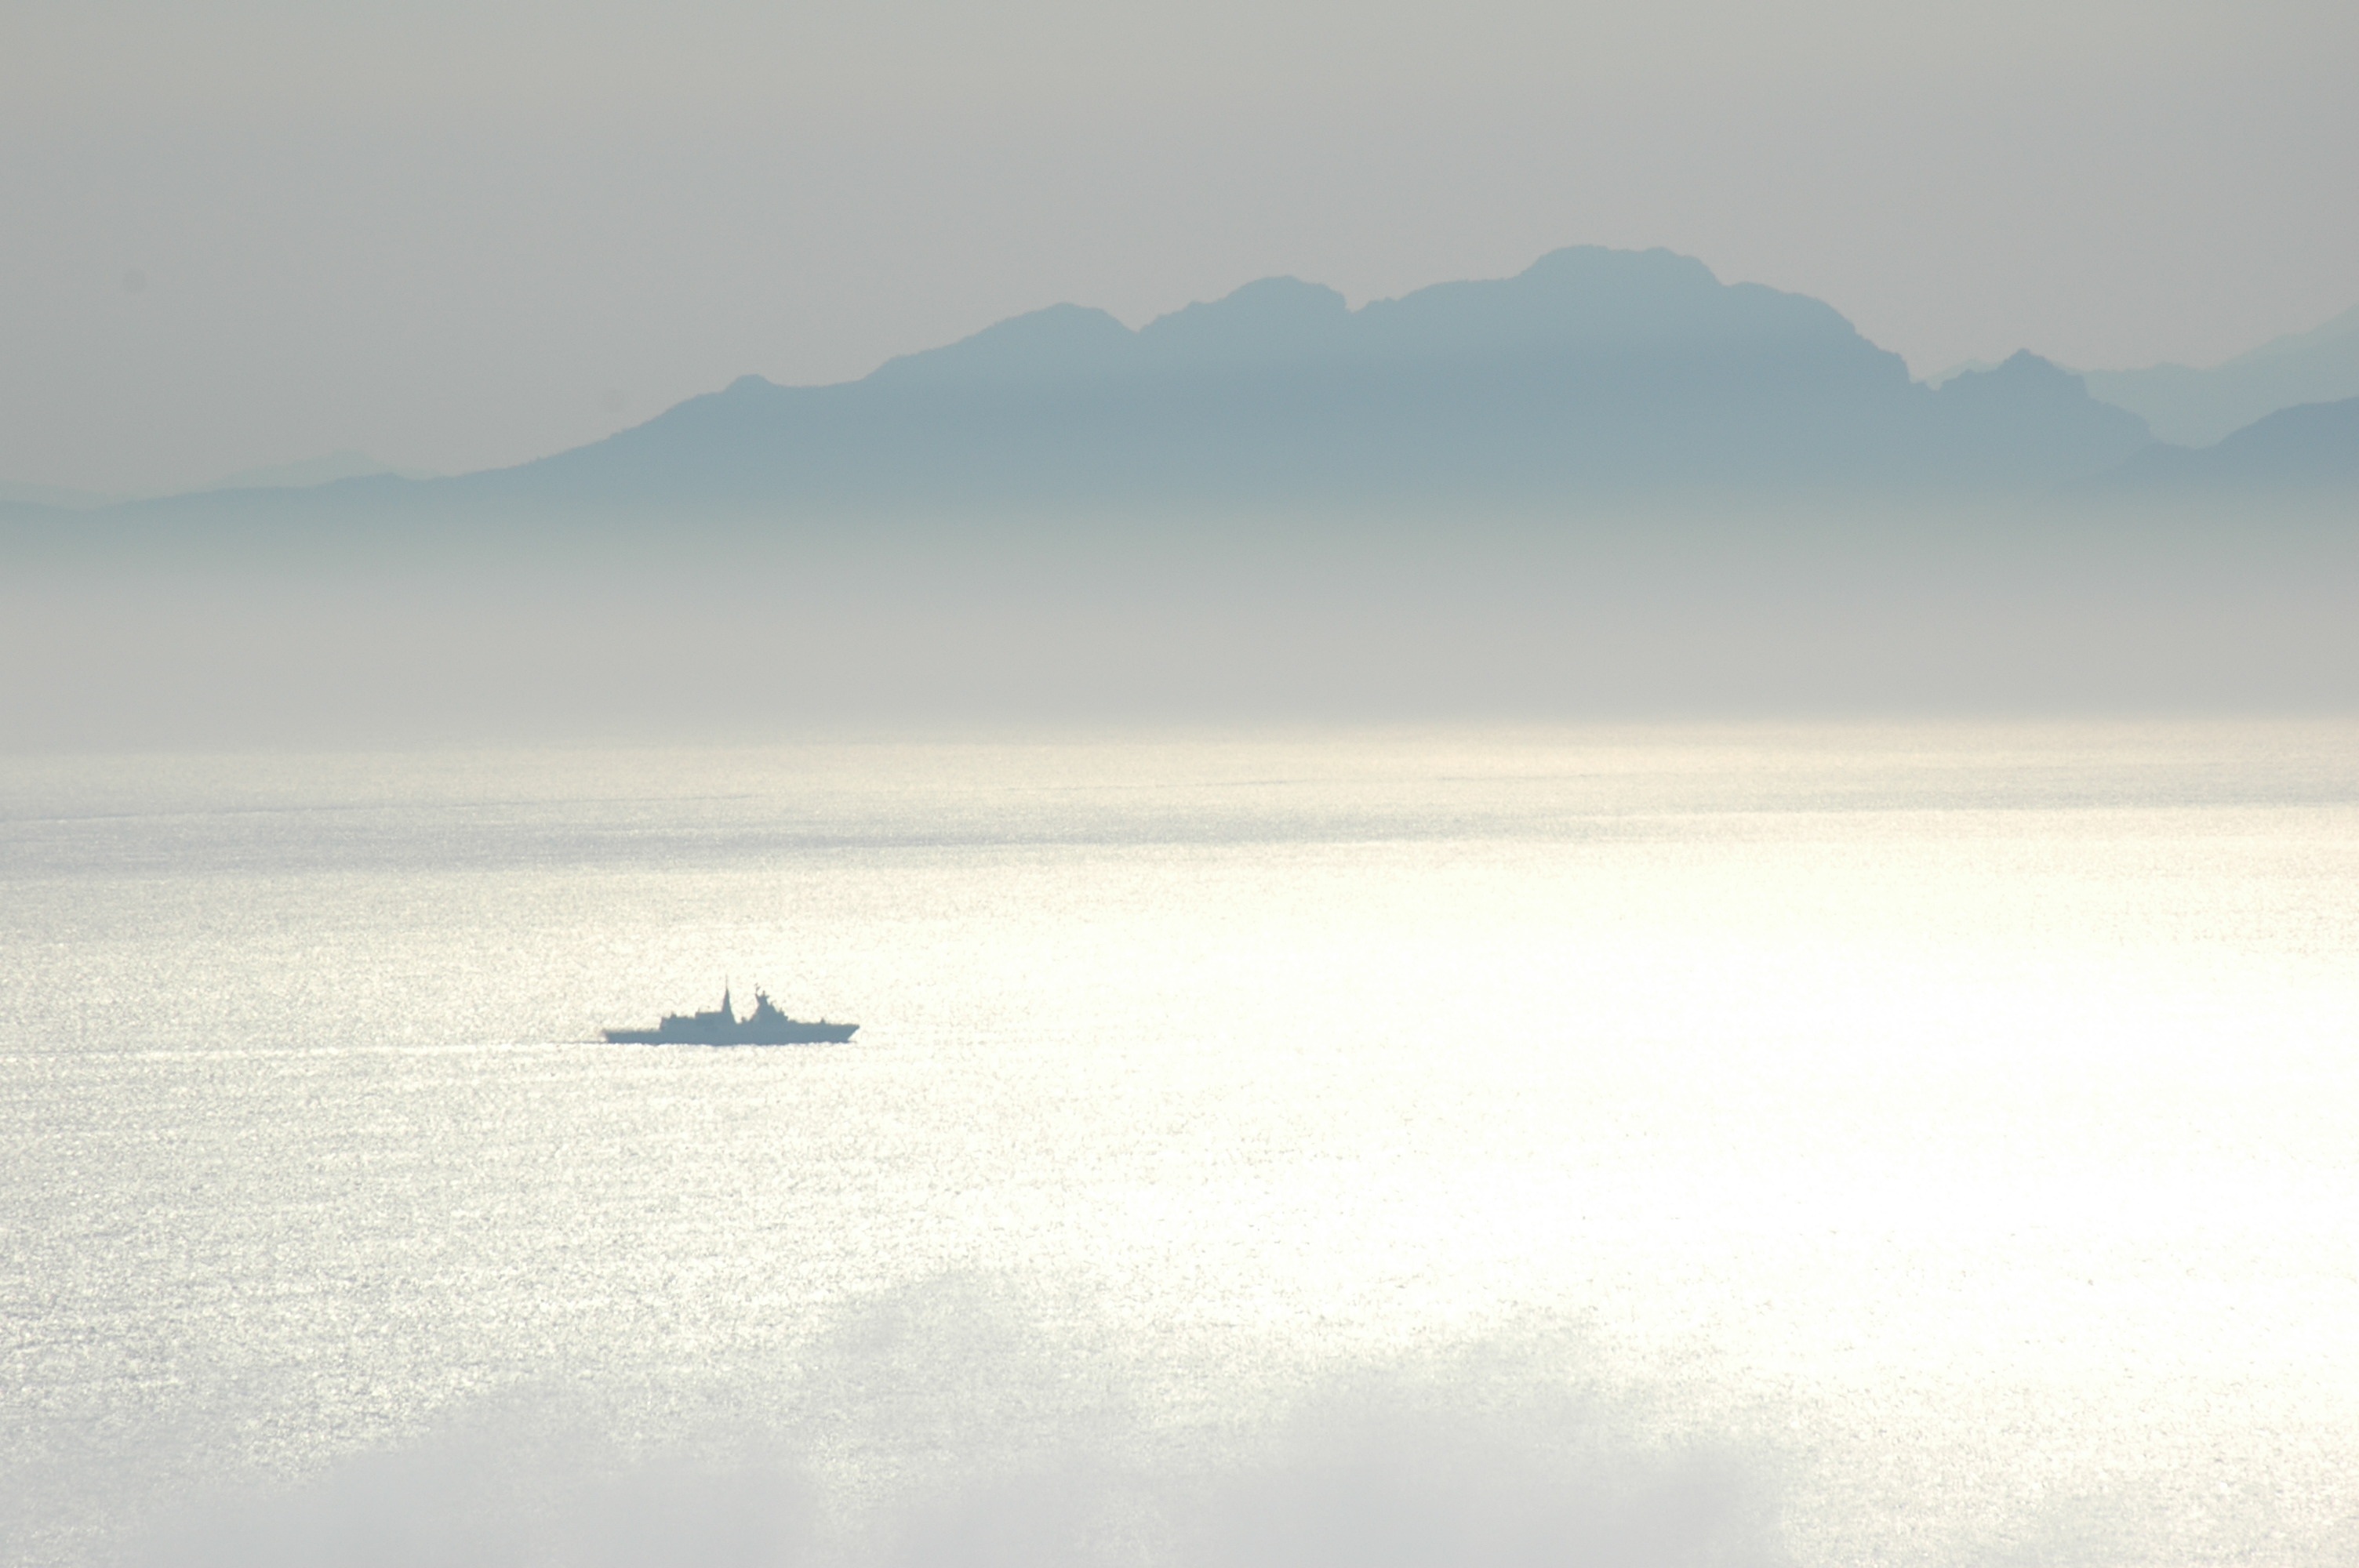
beach, sea, coast, water, sand, ocean, horizon, mountain, cloud, fog, boat, morning, shore, wave, lake, dawn, ship, reflection, vehicle, africa, bay, arctic, body of water, african, cape town, arctic ocean, atmospheric phenomenon, wind wave